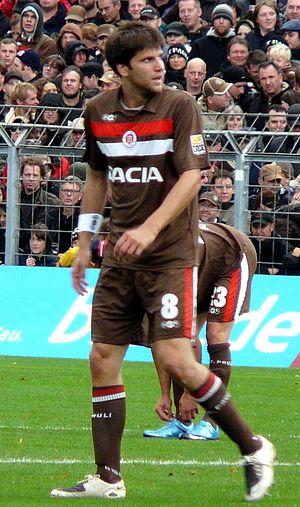
Florian Bruns est un footballeur allemand, né le 21 août 1979 à Oldenbourg en Allemagne. Il évolue actuellement avec l'équipe réserve du Werder Brême comme milieu offensif.